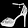
Label: Sandal